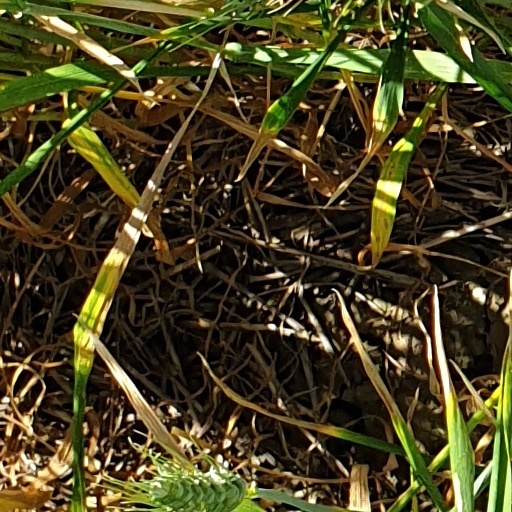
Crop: wheat